Banksia heliantha

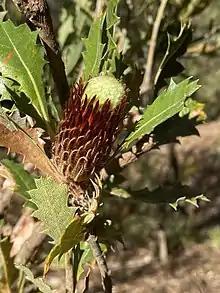
Young flower head, showing bracts

Banksia heliantha, commonly known as oak-leaved dryandra, is a species of shrub that is endemic to Western Australia. It has hairy stems, serrated, egg-shaped to wedge-shaped leaves, golden yellow flowers and partly woolly follicles.